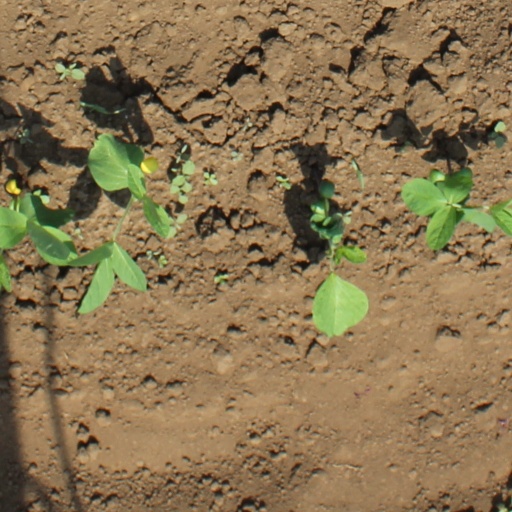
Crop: soybean